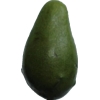
Label: green_avocado